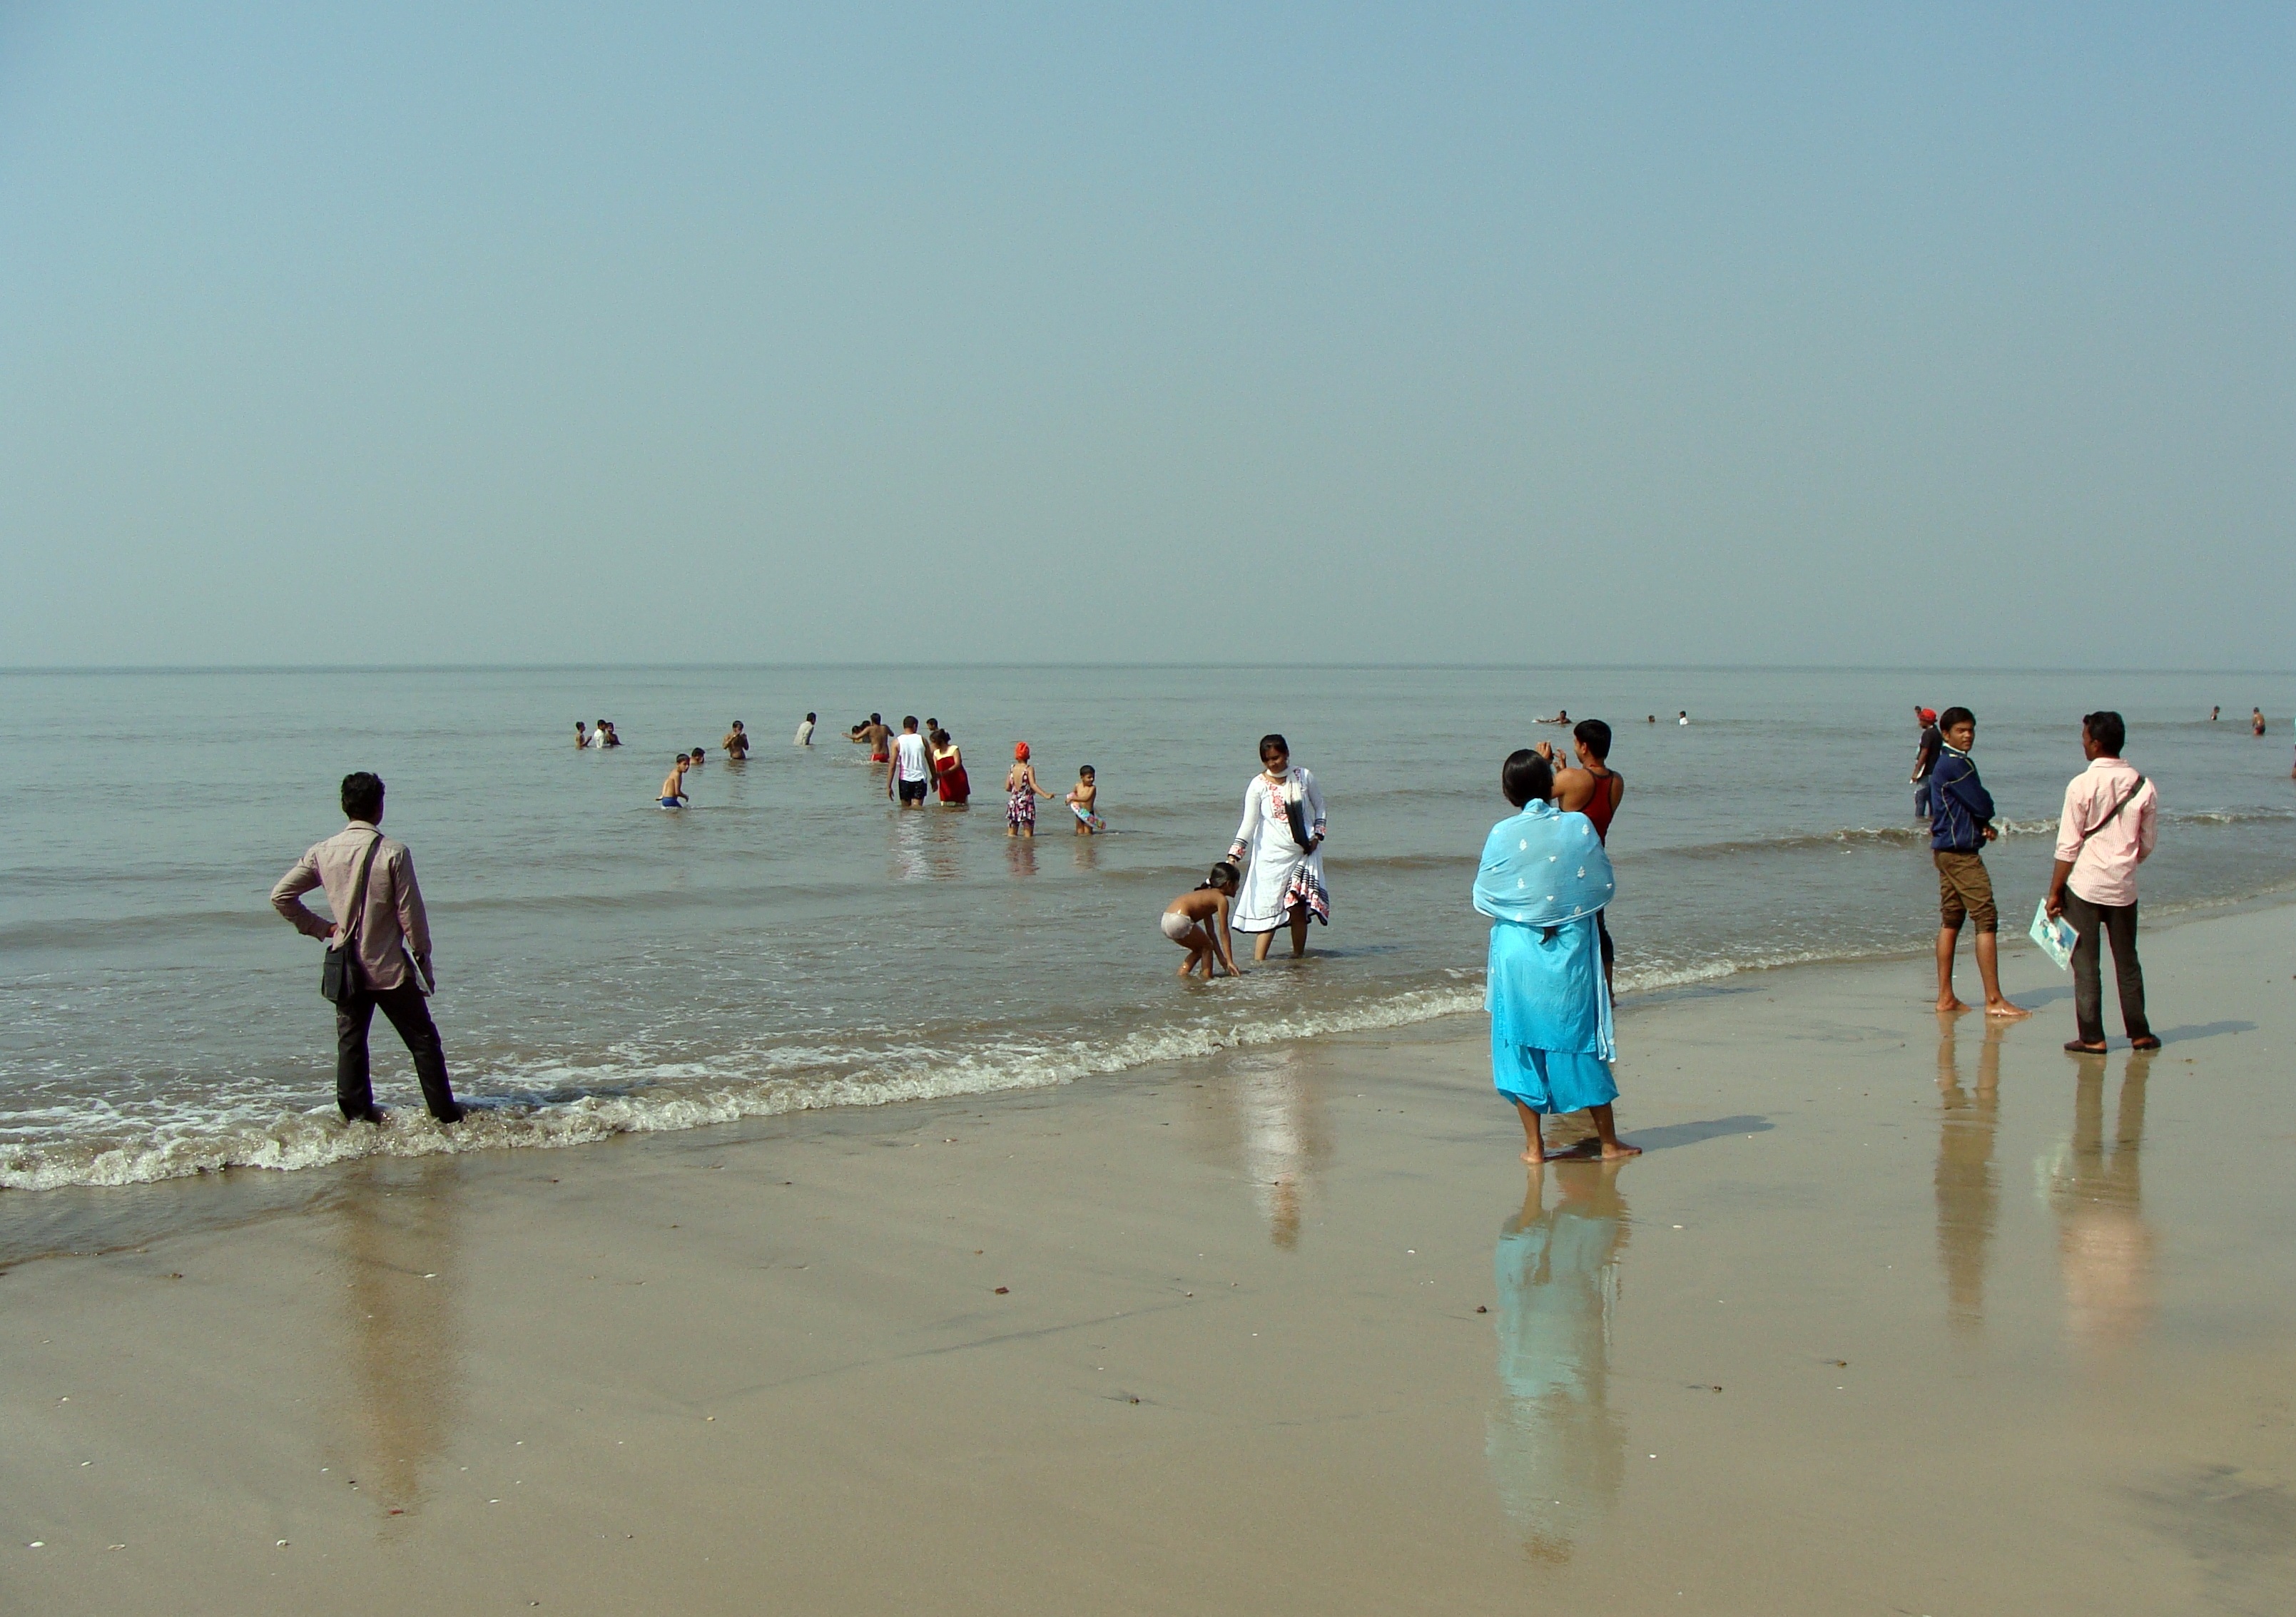
beach, sea, coast, water, sand, ocean, shore, wave, vacation, bay, body of water, india, mumbai, bombay, arabian, juhu